Johann Moritz Rugendas

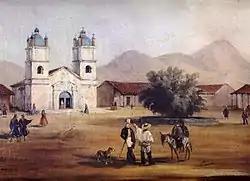
"The church of Andacollo".

Rugendas was inspired by the artistic work of Thomas Ender (1793–1875) and the travel accounts in the tropics by Johann Baptist von Spix (1781–1826) and Carl von Martius (1794–1868) in the course of the Austrian Brazil Expedition, to join Baron von Langsdorff's scientific expedition to Brazil as an illustrator. Langsdorff was the consul-general of the Russian Empire in Brazil and had a plantation "Mandioca" in the northern region of Rio de Janeiro. In March 1822, they reached Brazil to Rio in the company of scientists Édouard Ménétries (1802-1861), Ludwig Riedel (1761-1861), Christian Hasse and (1799-1874).